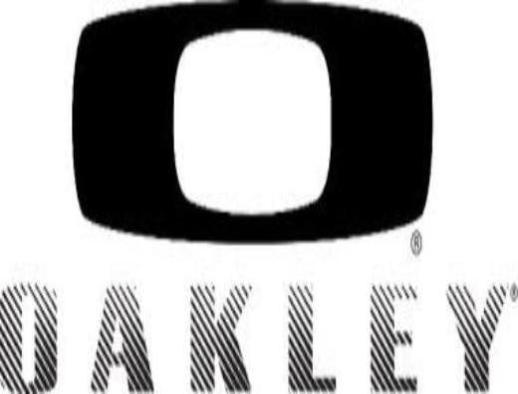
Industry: Sports